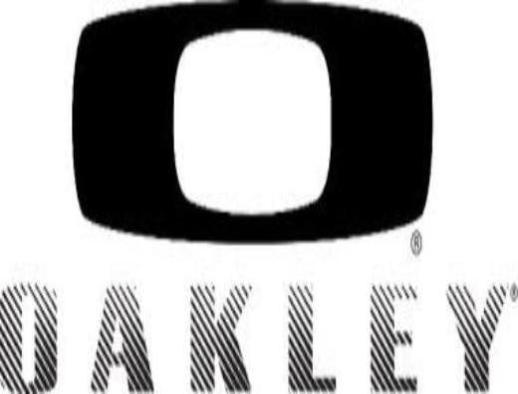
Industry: Sports